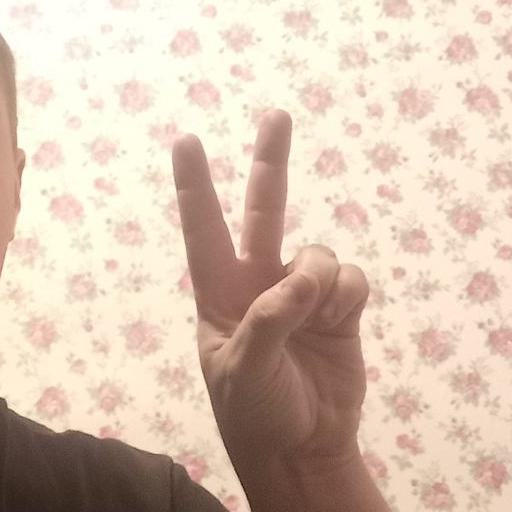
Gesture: peace